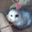
Label: possum